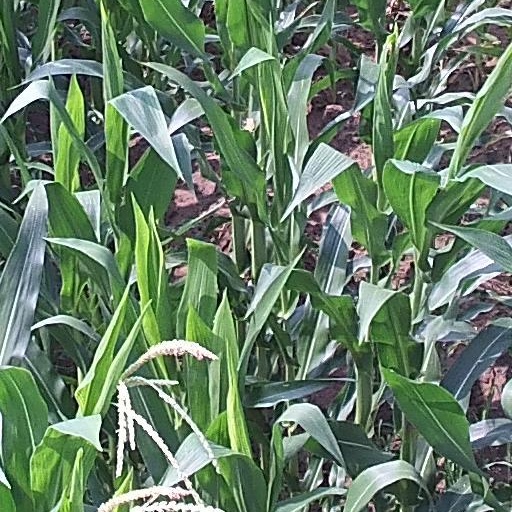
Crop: maize; corn